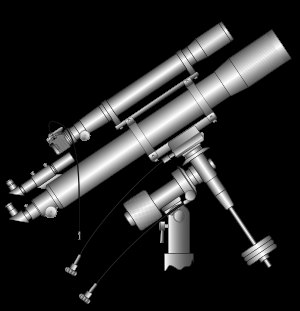
Refraktor
Ækvatorial montering refraktor
En refraktor eller refraktorteleskop er et dioptrisk teleskop, der bruger en optisk linse som sit objektiv til at danne et billede. Refraktorteleskopets design er oprindeligt blevet anvendt i spionbriller og astronomiske teleskoper, men bruges også i andre enheder såsom kikkerter og kameralinser.